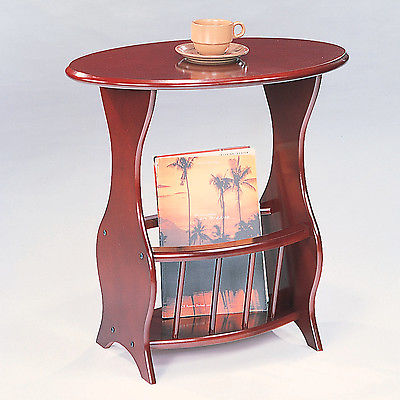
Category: table